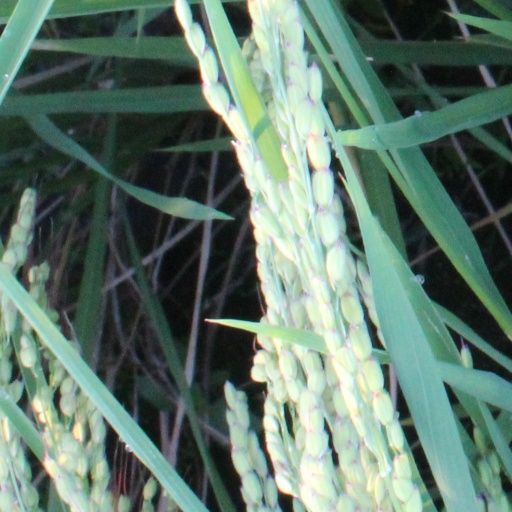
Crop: rice